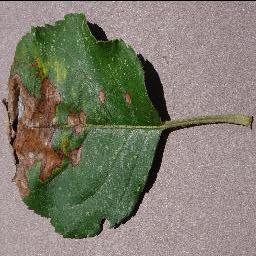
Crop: apple
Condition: black_rot